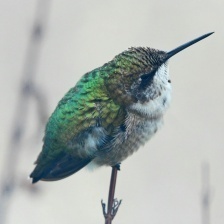
Species: RUBY THROATED HUMMINGBIRD
Scientific name: ARCHILOCHUS COLUBRIS
ImageNet parent category: hummingbird